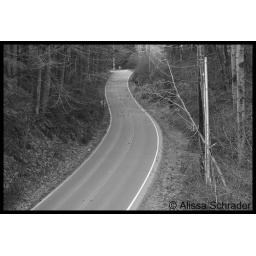
Standing on a bridge looking down at the street below